King Airfield Hangar

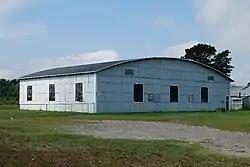

King Airfield Hangar is a historic airplane hangar on Middleboro Avenue in Taunton, Massachusetts on private property near the Taunton Municipal Airport. It is a wood-frame structure, roughly , with a curved corrugated metal roof.